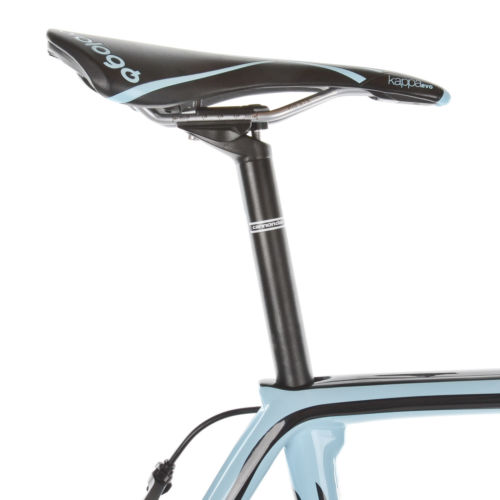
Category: bicycle